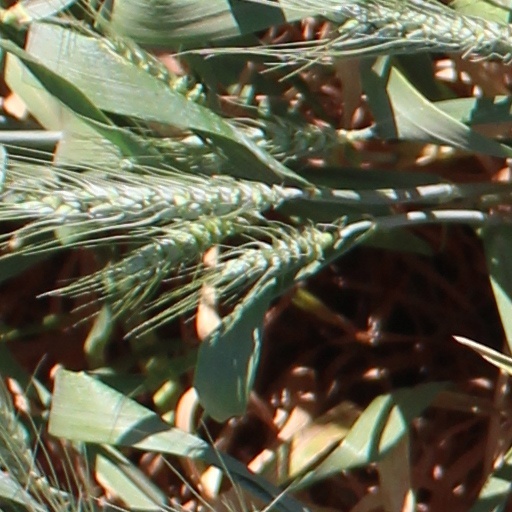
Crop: wheat